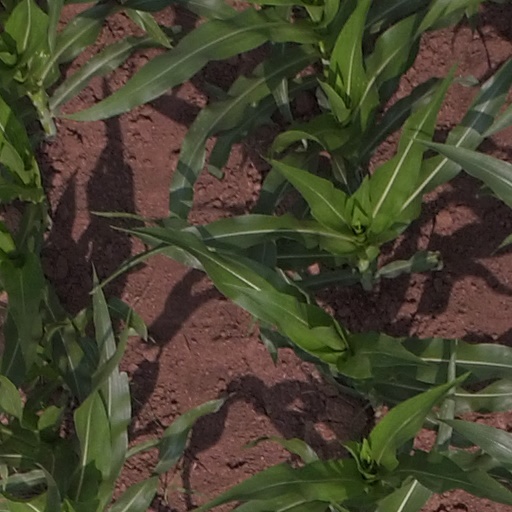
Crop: maize; corn